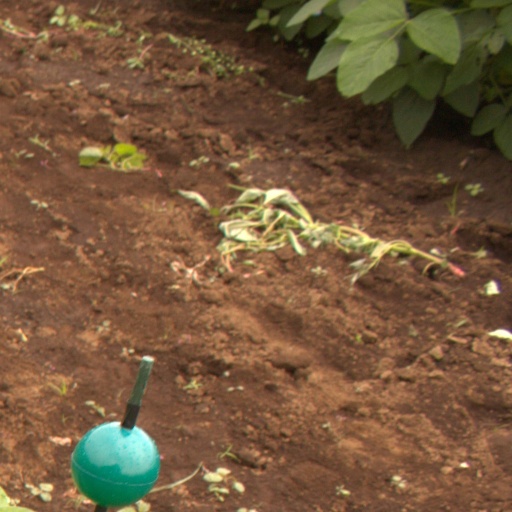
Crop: soybean